John R. Forbes

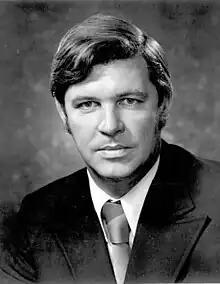
Forbes in 1972

John R. Forbes is an American politician. He served as a Democratic member for the 17th and 23rd district of the Florida House of Representatives.